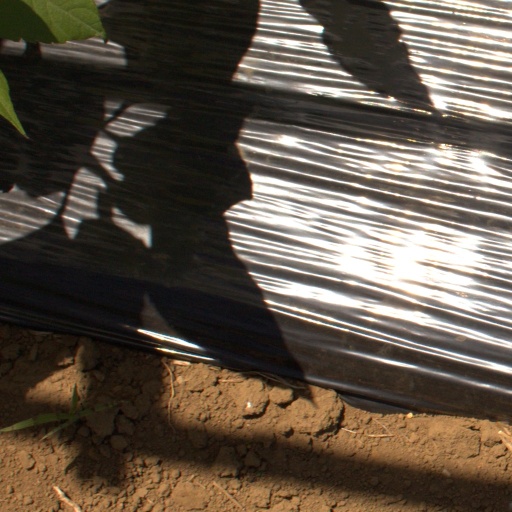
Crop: Jerusalem artichoke